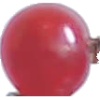
Label: Redcurrant 1